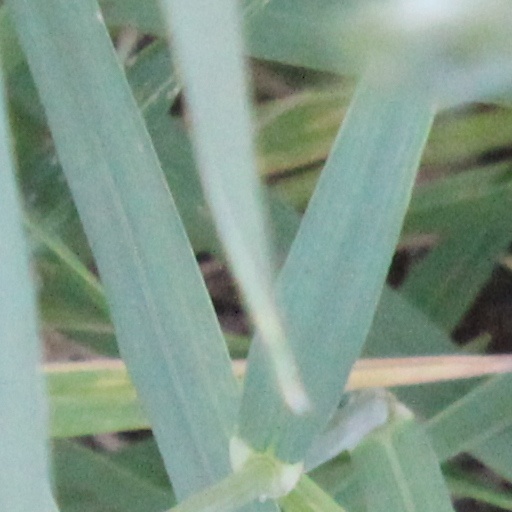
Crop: wheat